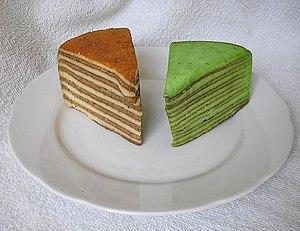
La cuisine néerlandaise est particulièrement inspirée par le passé agricole des Pays-Bas. Bien que la cuisine varie selon les régions avec des produits spécifiques, il existe un certain nombre de plats et ingrédients typiquement néerlandais. Les plats et repas néerlandais sont souvent nutritifs et copieux car ils sont adaptés au travail qui fut essentiellement physique dans le passé aux Pays-Bas. Le pays est réputé pour ses nombreuses variétés de fromages. La cuisine néerlandaise accorde une place importante aux légumes par rapport à la viande comme dans la plupart des cuisines d'Europe du Nord.
Spekkoek est un gâteau néerlando-indonésien. La recette en a été développée durant la période de colonisation hollandaise de l'Indonésie. Il pourrait être lié à des recettes européennes confectionnées avec des ingrédients locaux. On peut par exemple le rapprocher des spéculoos occidentaux ou du kek lapis asiatique, avec toutefois la différence que le poivre noir y est remplacé par de l'anis et du macis.